Wakiso District

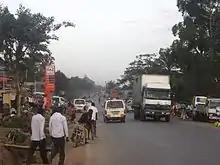
Bombo road in Matugga - Mabanda (Wakiso District)

Wakiso District is a district in the Central Region of Uganda that partly encircles Kampala, Uganda's capital city. The town of Wakiso is the site of the district headquarters. Kira, the country's second largest city and suburb of Kampala, is in the district.